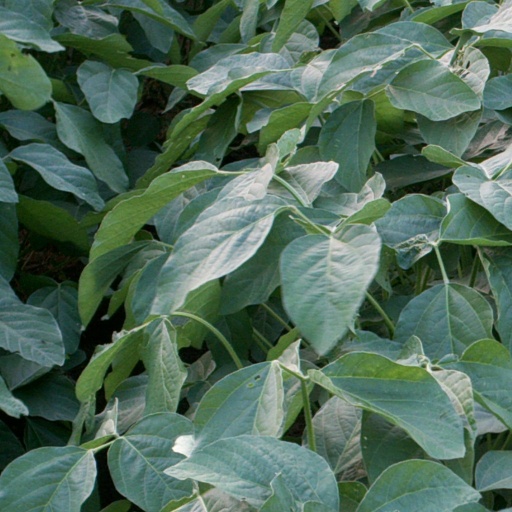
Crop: soybean